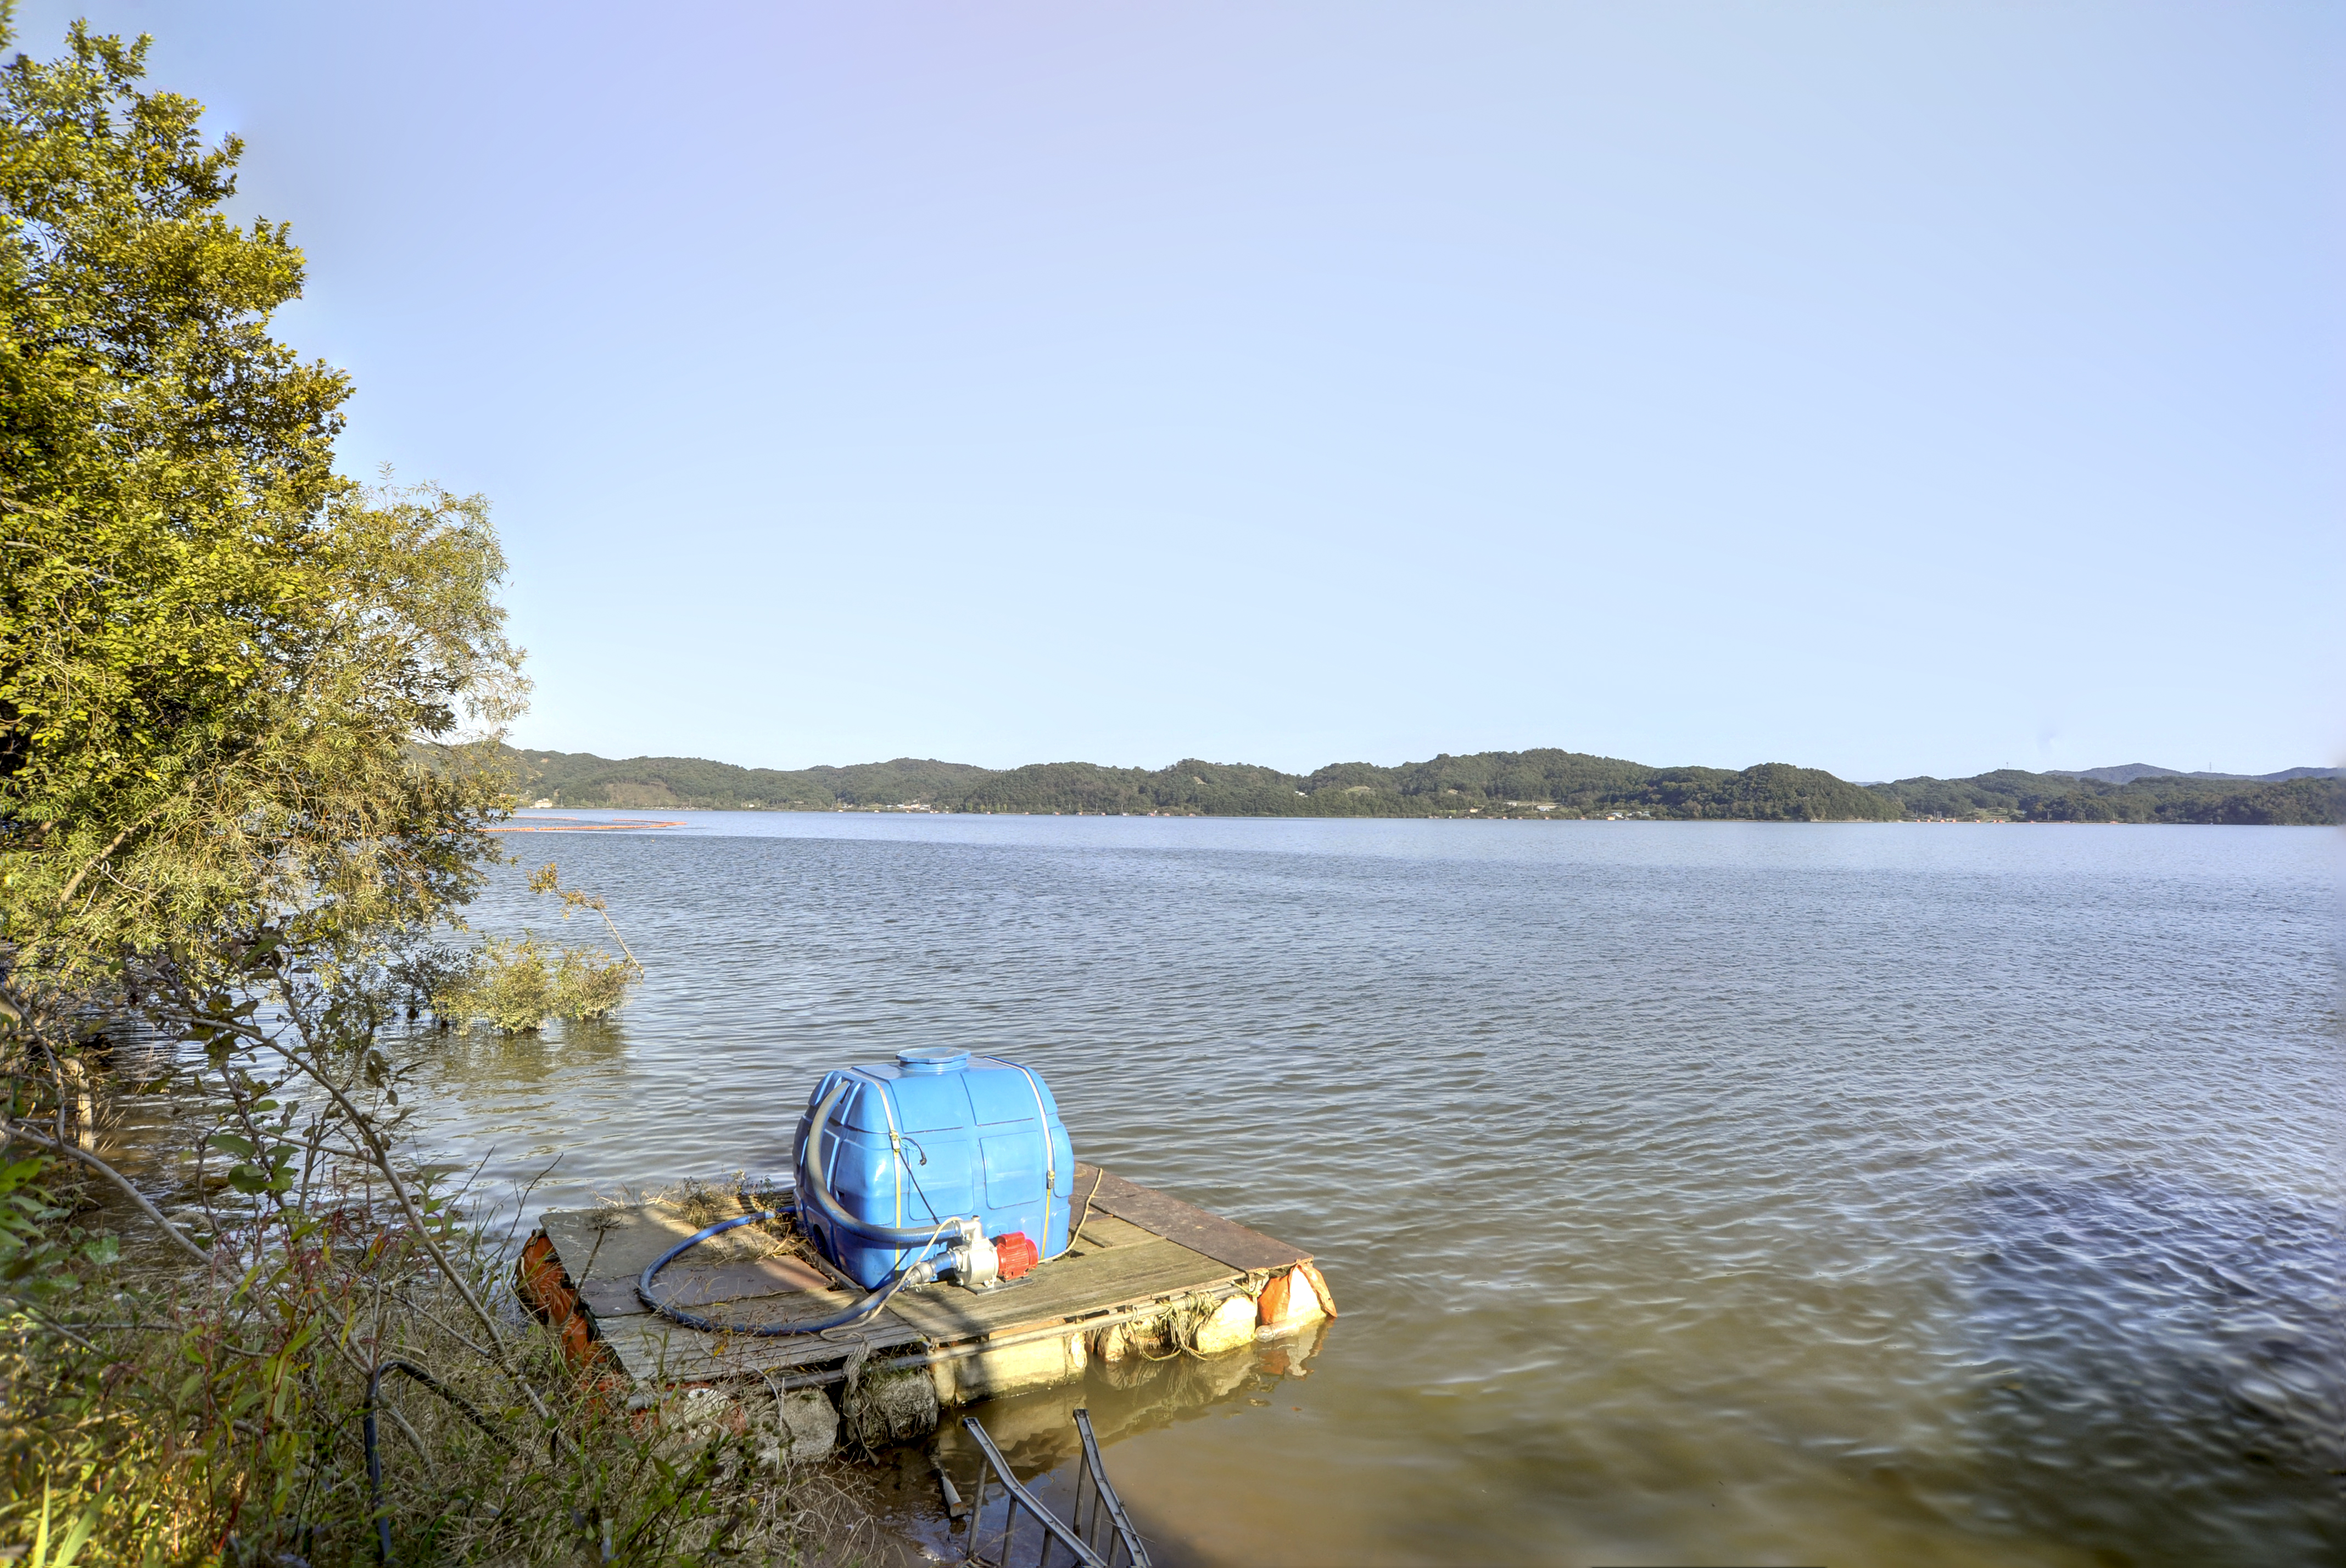
natural, body of water, water, water resources, nature, river, bank, lake, natural environment, shore, reservoir, waterway, wilderness, loch, tree, inlet, calm, boat, landscape, watercourse, vehicle, coast, bayou, lake district, reflection, bay, watercraft, state park, floodplain, coastal and oceanic landforms, channel, sea, pond, wetland